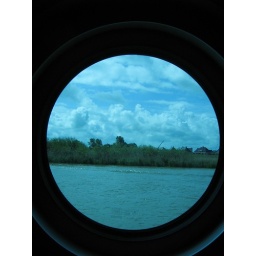
view of the ijssel from a round window in a boat